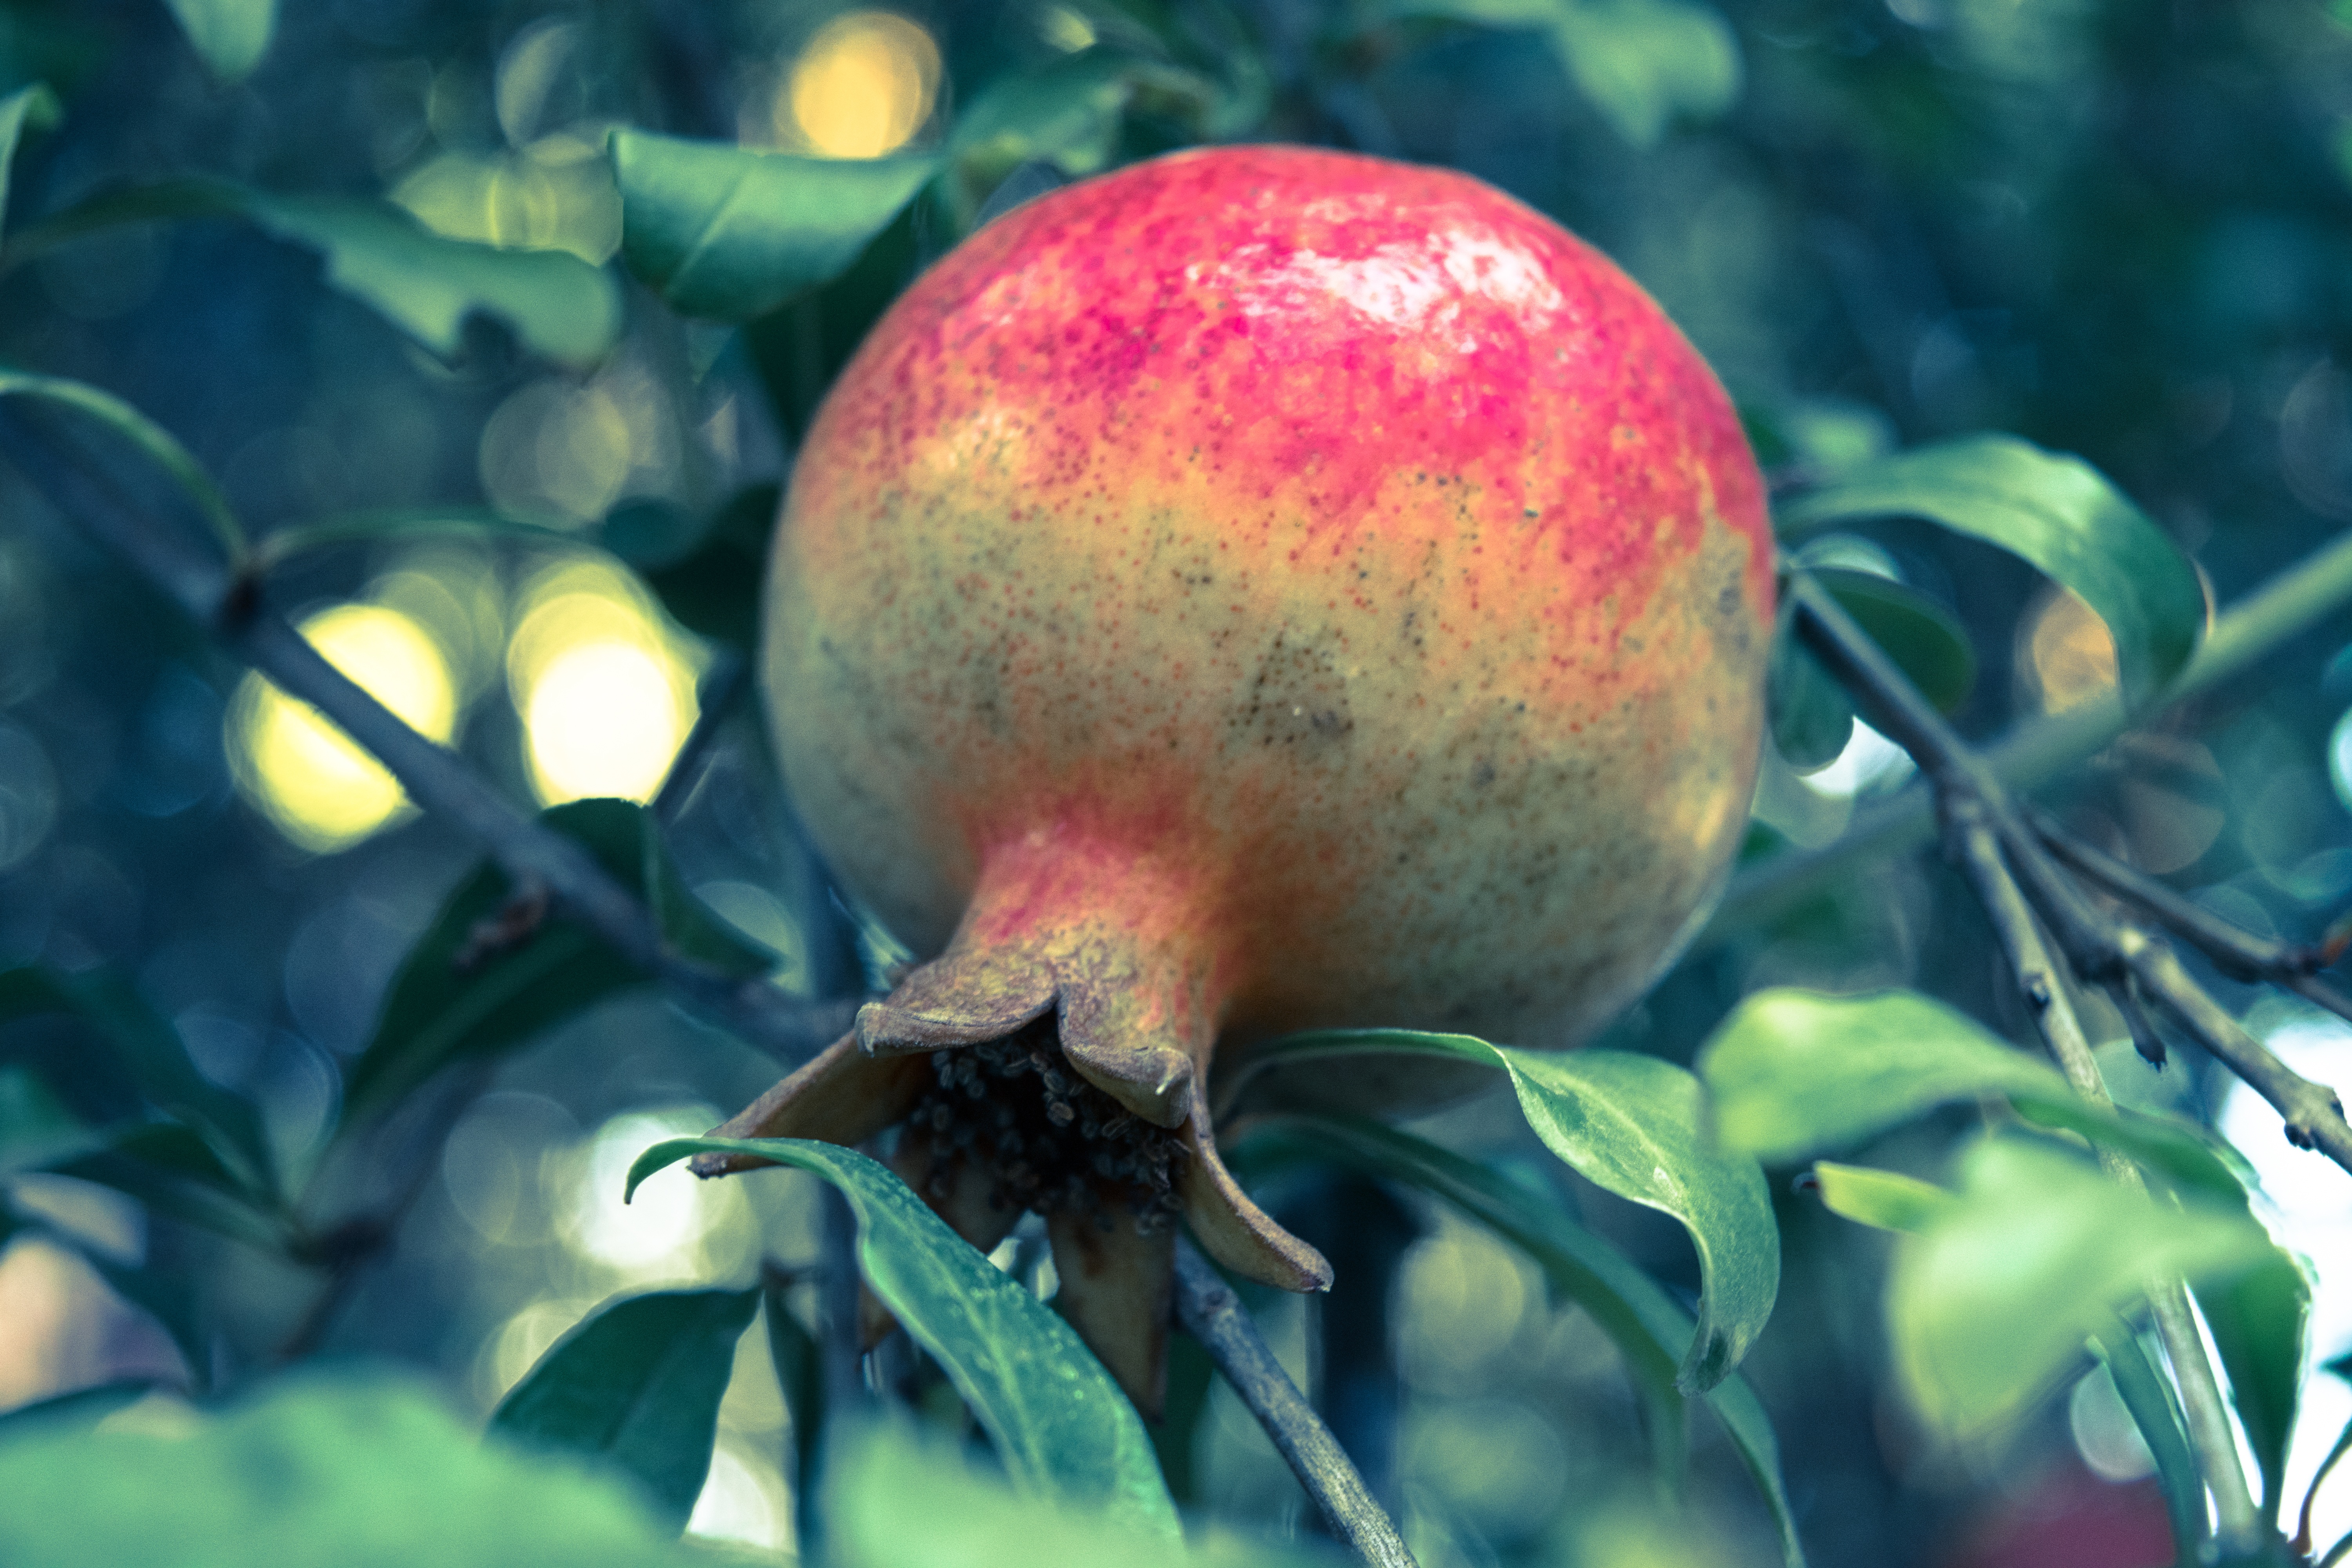
apple, tree, nature, branch, plant, fruit, leaf, flower, ripe, food, produce, fresh, botany, garden, healthy, eat, flora, pomegranate, leaves, outdoors, vibrant, macro photography, flowering plant, rose family, land plant